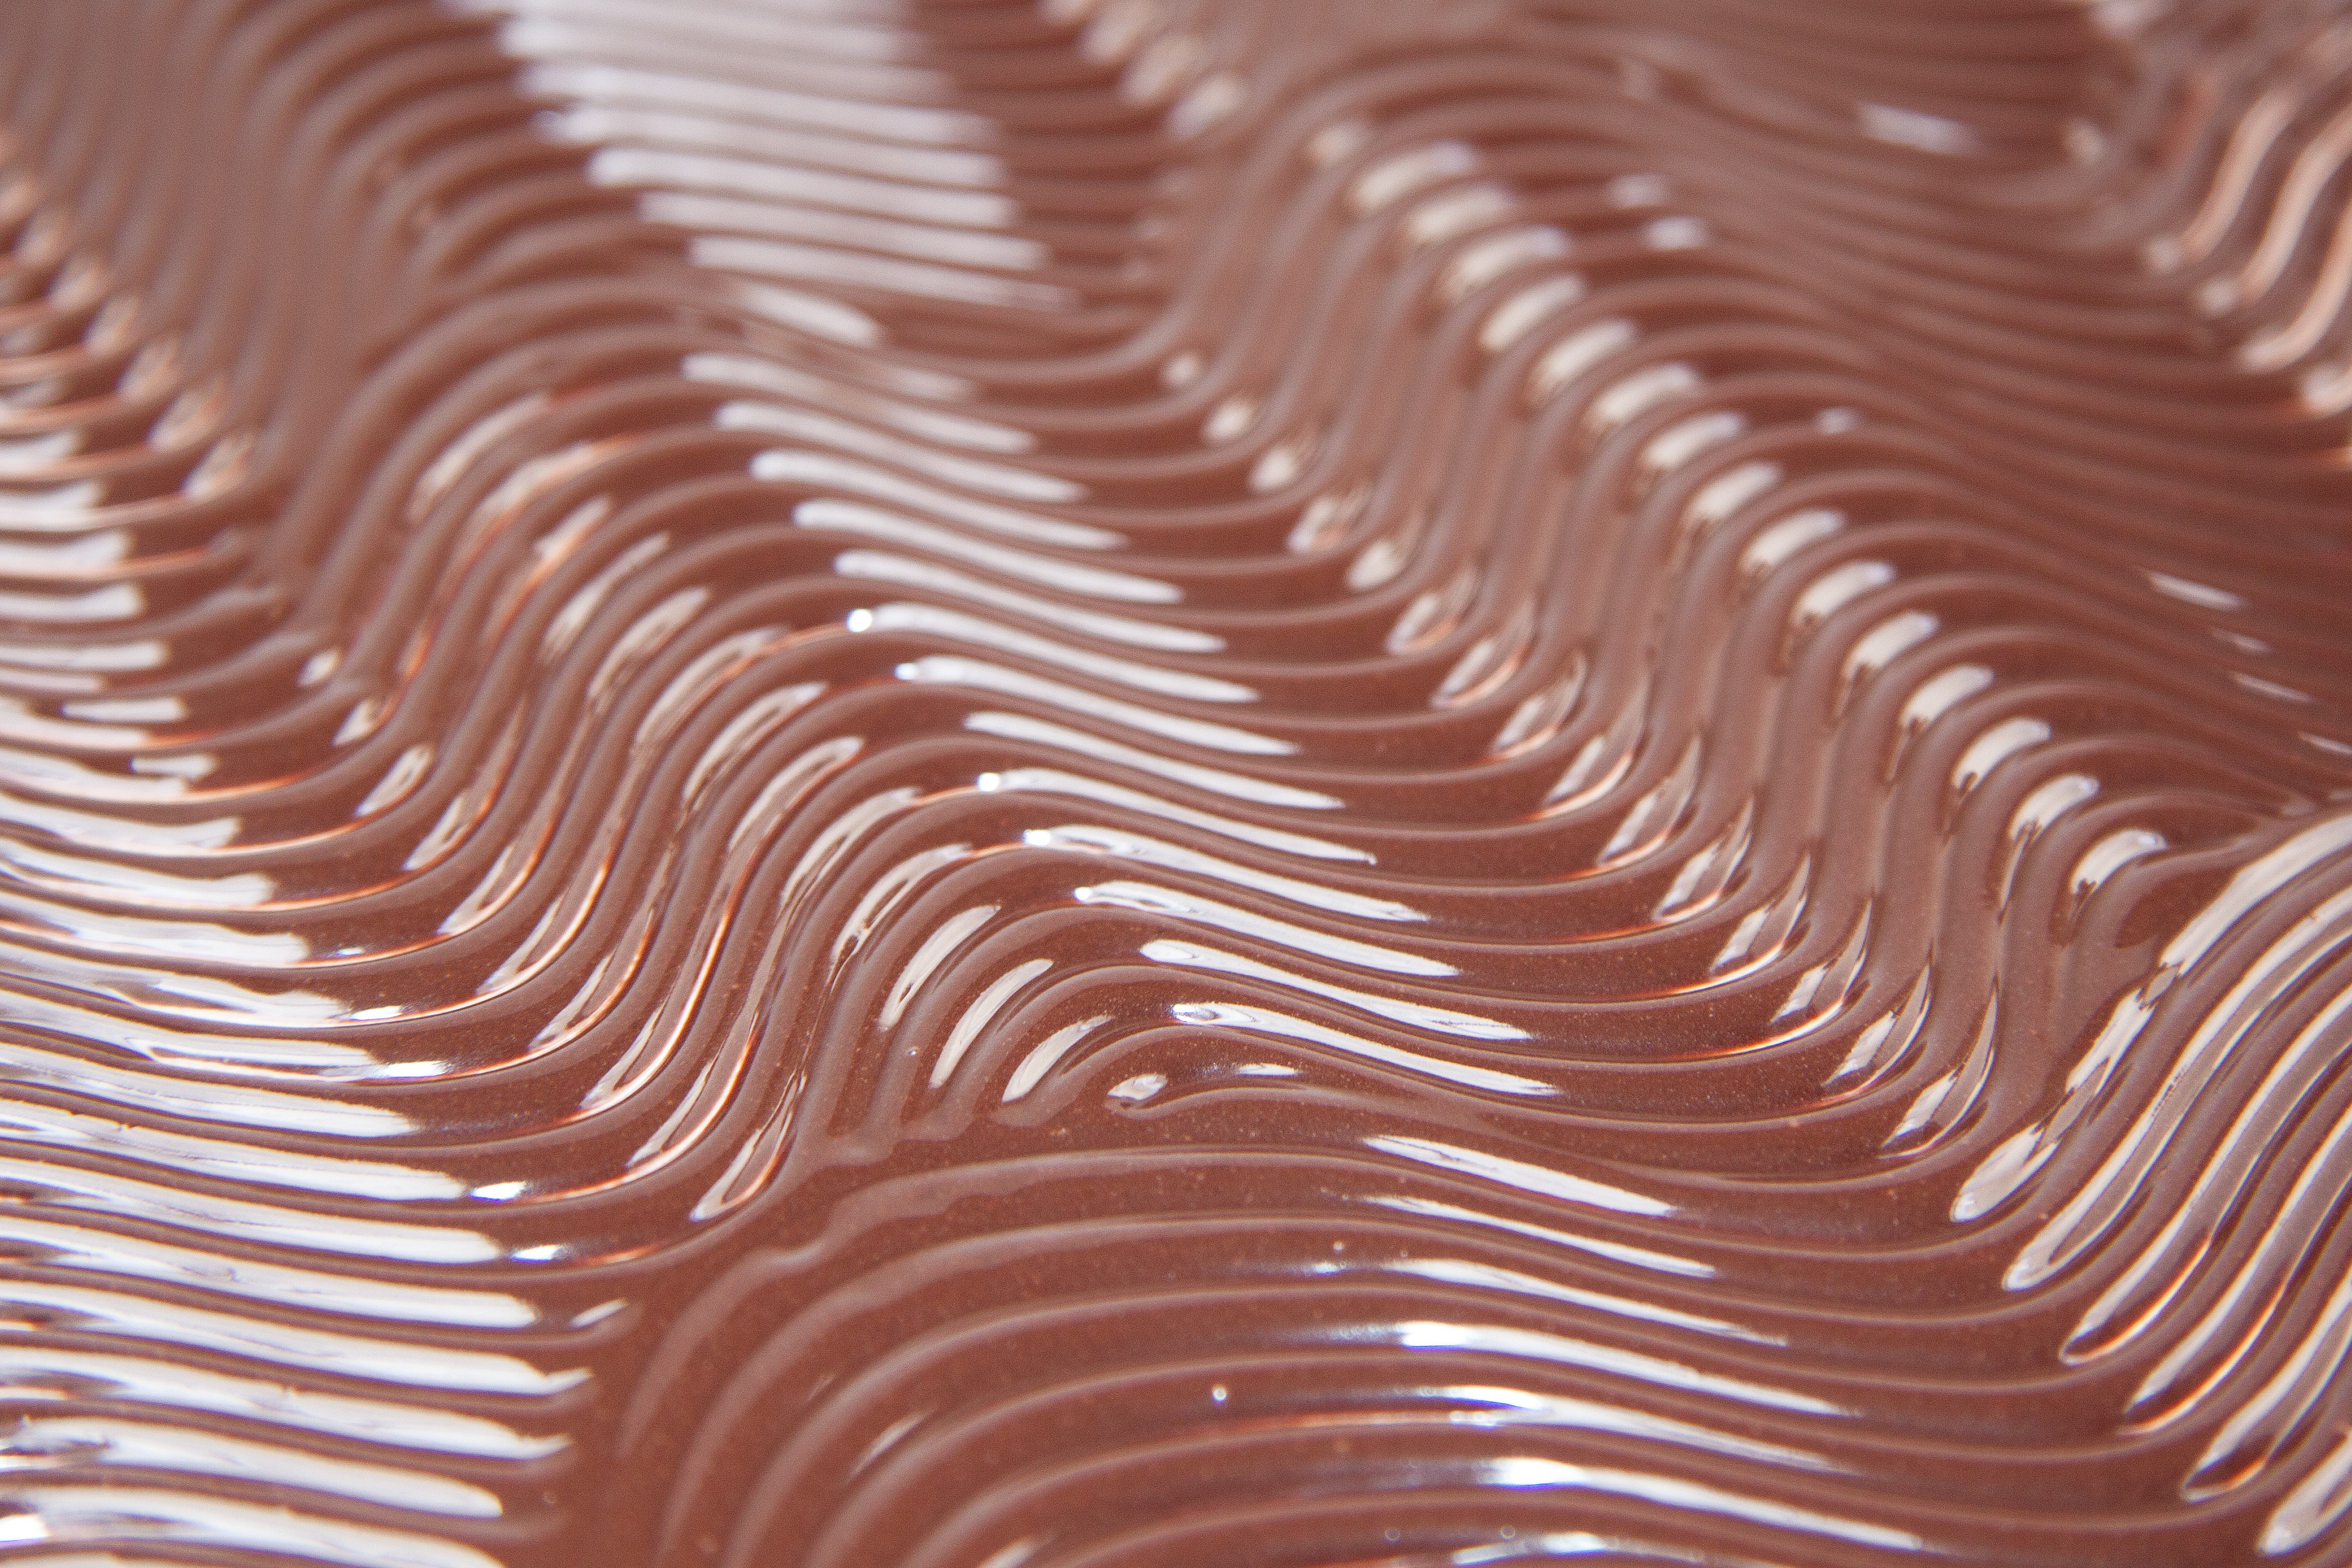
sweet, pattern, food, brown, chocolate, dessert, material, close up, crest, chocolate cake, pastries, design, icing, production, pastry shop, hand labor, ranking, classic pastry, petit four, chocolate paste, schokoplaettchen